St. Catharines

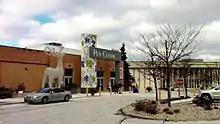
The Pen Centre, a regional shopping centre

The Grape and Wine Festival Parade is held annually each September. More than 100,000 people were anticipated for the 2022 event.